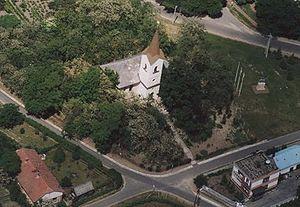
Nyírtass anciennement Tass est un village et une commune du comitat de Szabolcs-Szatmár-Bereg en Hongrie.